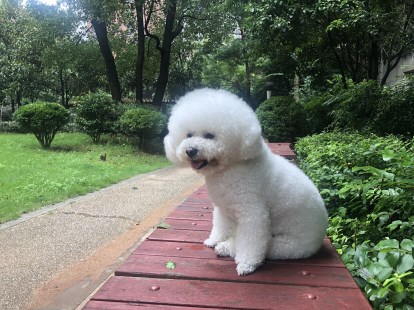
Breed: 3083-n000117-Bichon_Frise